Southport RSL

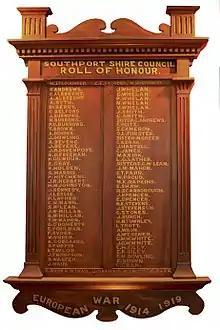
World War I Roll of Honour by the Southport Shire Council

At the Southport RSL building there are two war memorials, the Roll of Honour for World War I service created by the Southport Shire Council (a forerunner of the present Gold Coast City Council) which hangs inside the building and the Southport RSL Cenotaph which is outside the building on the corner of Scarborough and Lawson Streets flanked by flagpoles.